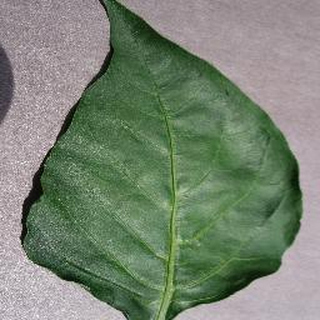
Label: healthy_bell_pepper